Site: brandenburg
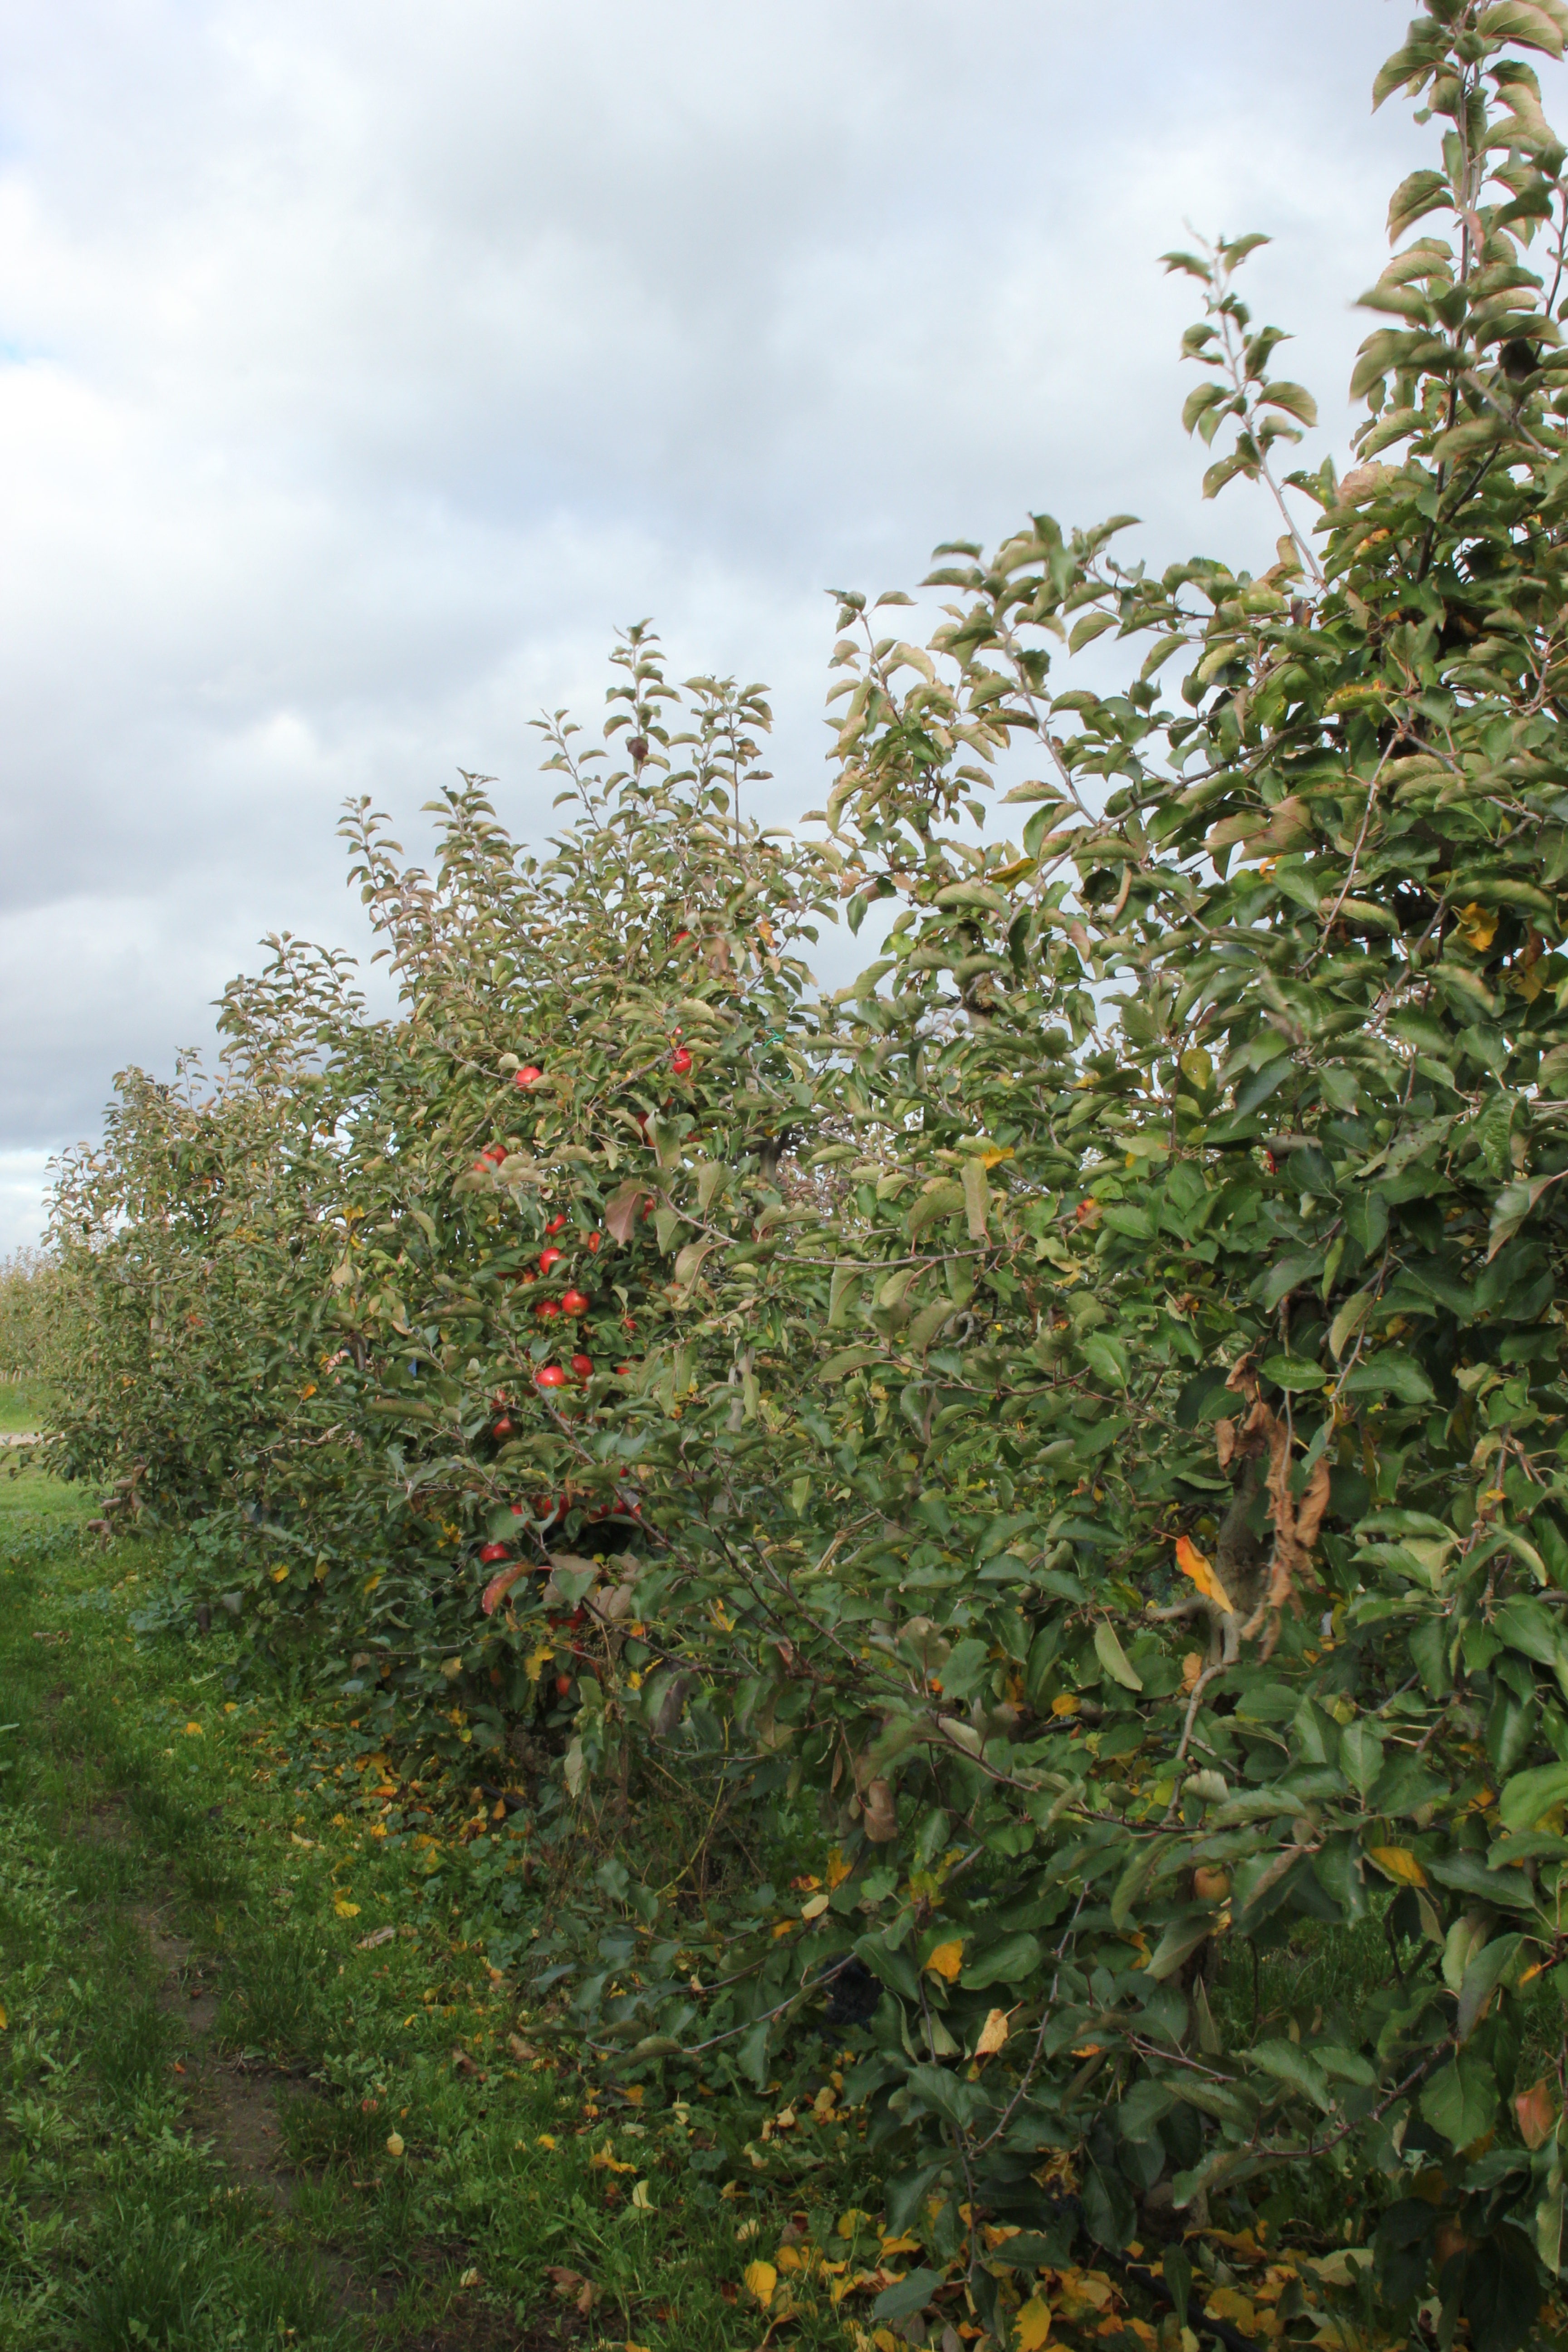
Growth stage (BBCH 91): Senescence, beginning of dormancy